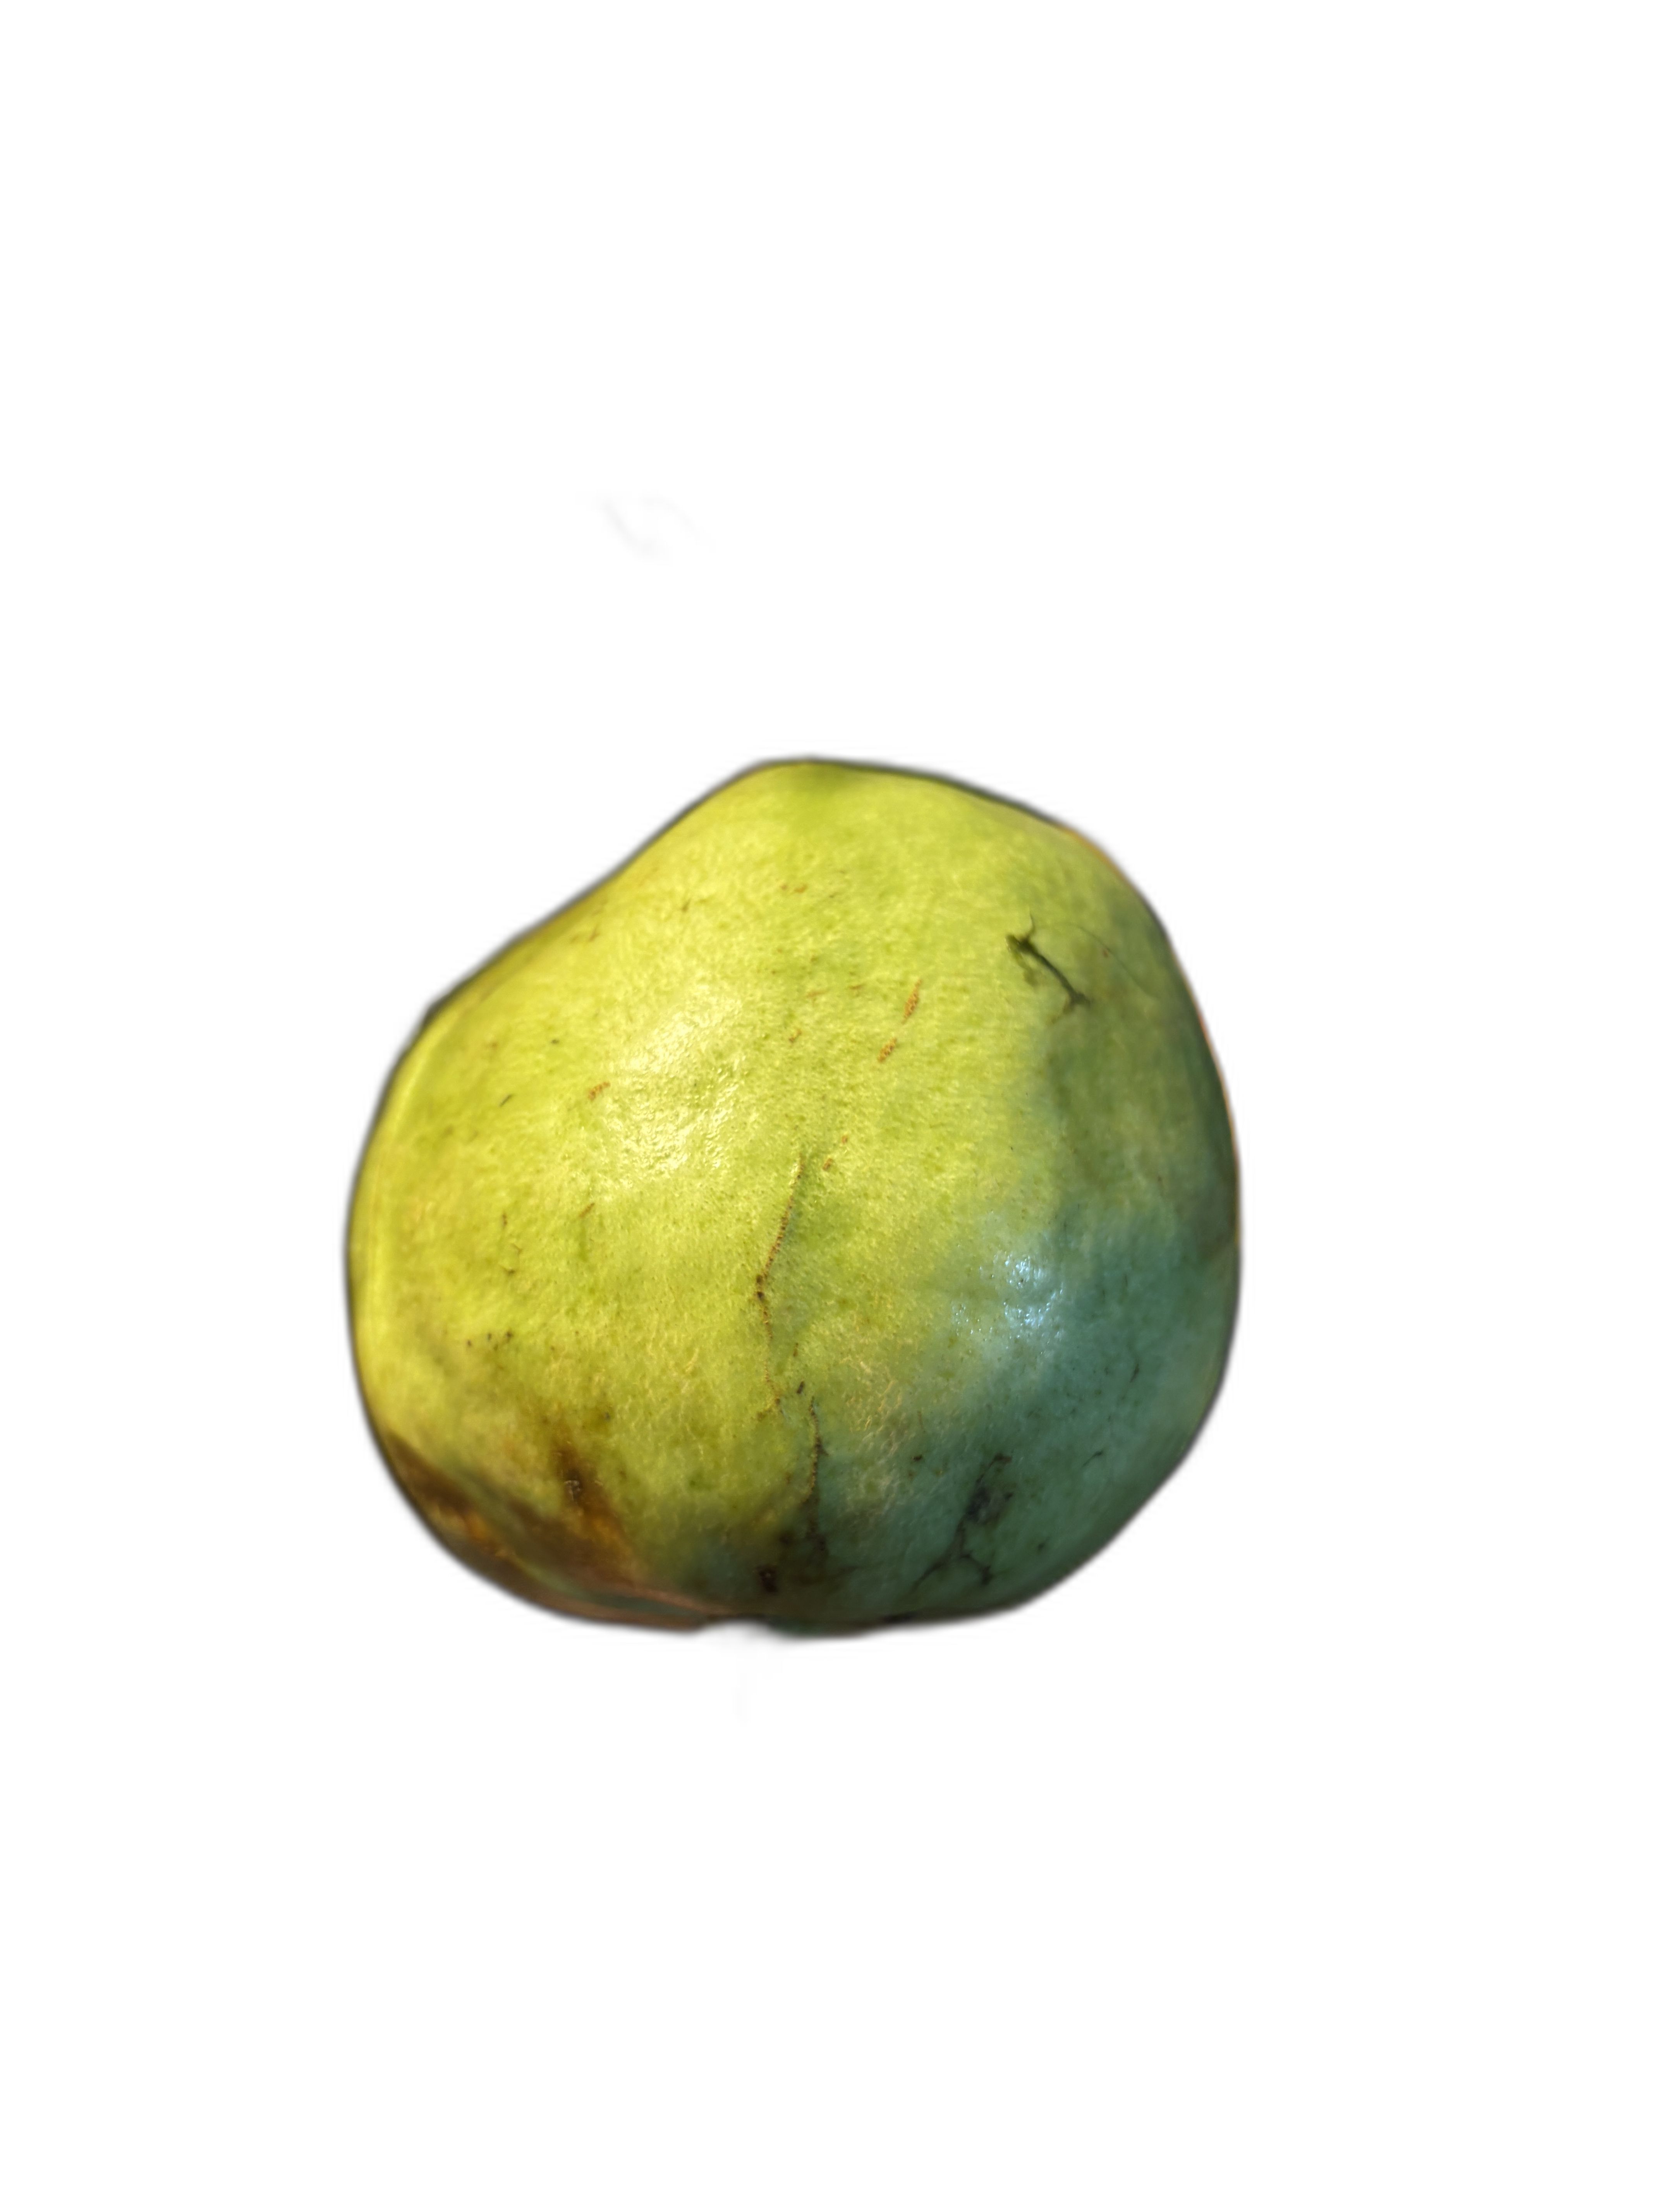
Plant part: fruit
Disease: Styler end root